List of Olympic venues in baseball

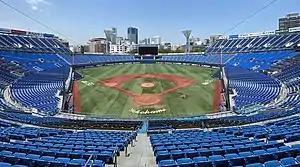
Yokohama Stadium hosted the baseball events for the 2020 Summer Olympics in Tokyo.

For the Summer Olympics, there are nine venues that have been or will be used for baseball.